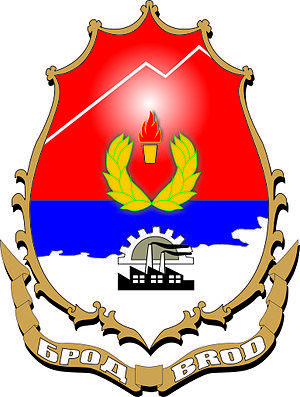
Brod est une ville et une municipalité de Bosnie-Herzégovine située dans la République serbe de Bosnie. Selon les premiers résultats du recensement bosnien de 2013, la ville intra muros compte 8 563 habitants et municipalité 17 943.
La municipalité est une unité administrative de la Bosnie-Herzégovine.